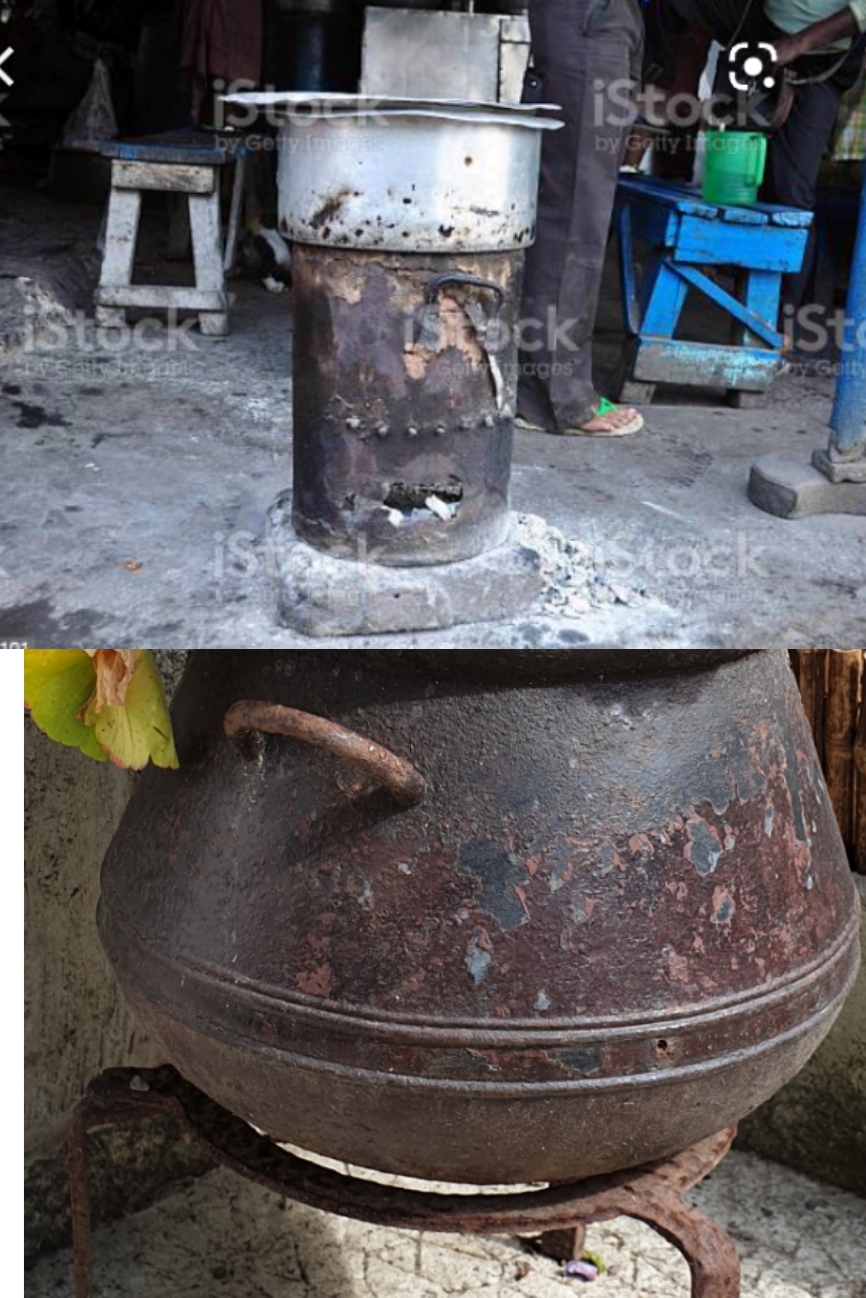
Fukkeelu ndéggat bi ak ñaar maa ngi ci gis ci kaw benn lu mel ne ab furne la bu xaw a gudd ñu teg ci ab bool bool bi it ñu tëj ko yëkkatiwaat beneen furne teg ko ci kaw defe naa waaye lépp génnul waaw maa ngi gis it fim nekk ci suuf gi taq na ripp ak dóom dóom dóomub taal maa ngi gis ku nit ku taxaw koo xam ne xaw ma góor laam jigéen jigéen ndax lépp génnul waaye tubéy ju gudd la sol sol ay dàlliy carax waaw gis naa fi tamit ñaari toogukaay yu gudd yoo xam ne mbooloo mas na cee manees na cee toog maanaam ay bãŋ bii dañ koo peinture peinture bu bula beneen bi moom peinture bu bula taq na ci tuuti waaye taxul ñu peinture lépp waaw waaw bi nga xam ne moo am peinture bu bula bi it teg nañ ci lu mel ab karaaf bu wert boo xam ni dafa dafa am lu mel ni ndox waaw defe naa daal lii laa gis ci fukkeelu ndéggat beek ñaar.